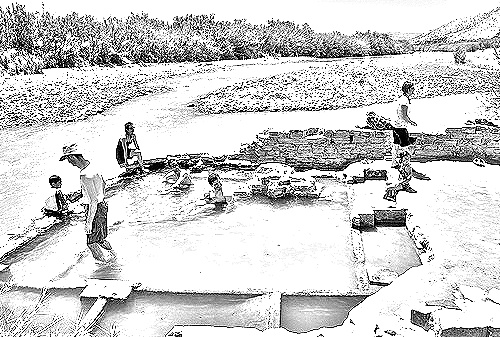
Portrait style: Sketch Portrait